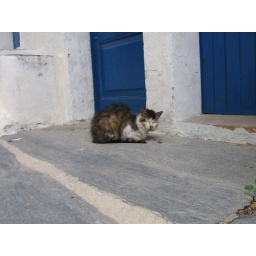
A cat in front of a blue door